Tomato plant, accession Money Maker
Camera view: horizontal (90 deg, fisheye); turntable rotation: 330 degrees
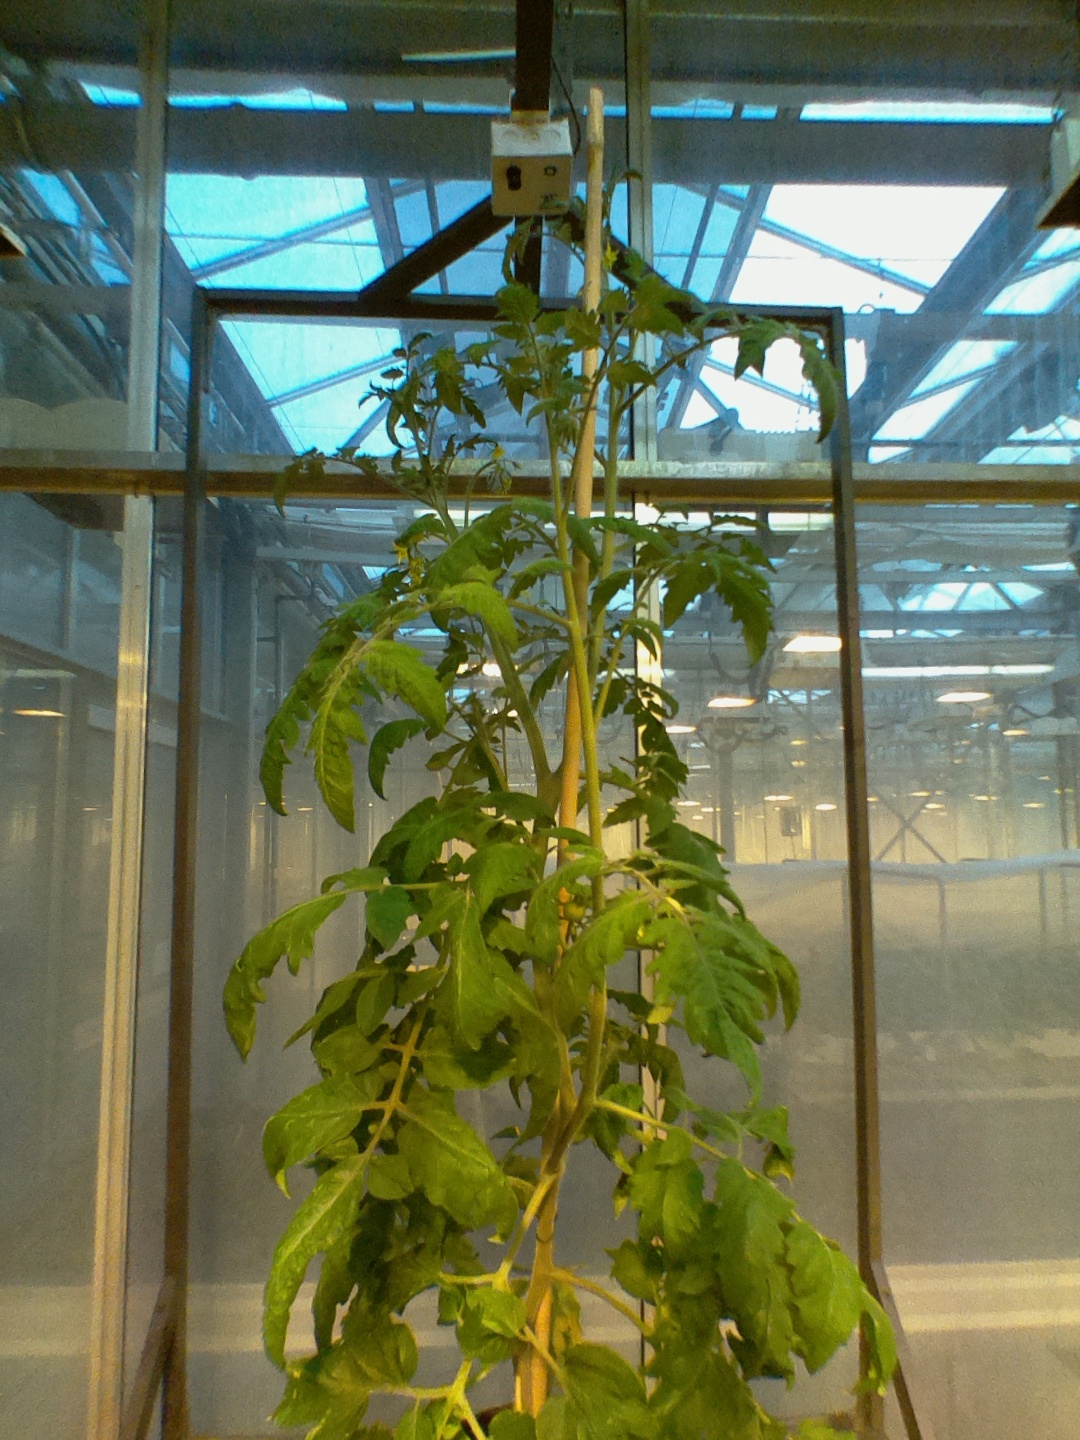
BBCH growth stage 71: 10%-20% of final fruit size